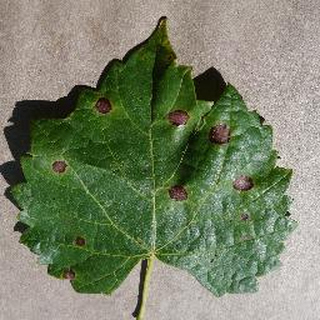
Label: grape_black_rot